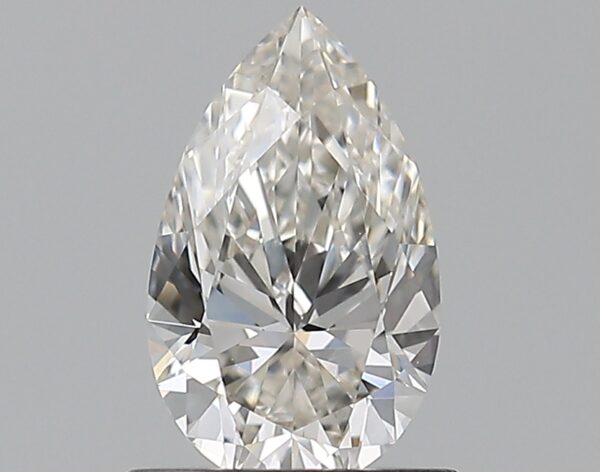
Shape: pear
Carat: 0.71
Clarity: VS1
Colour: H
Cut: EX
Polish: EX
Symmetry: EX
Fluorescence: M
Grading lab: GIA
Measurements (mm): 7.93 x 4.83 x 3.04